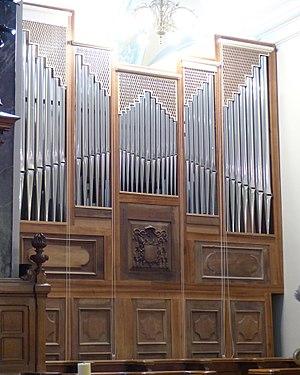
Nice (Alpes-Maritimes, France), cathédrale Ste Réparate, dans l'abside médiane, l'orgue de chœur reconstruit en 2007 par Delangue de Nice avec une façade et une Montre neuves et réutilisation d'éléments de l’instrument précédent du niçois Florentin Martella.
Les orgues de la cathédrale Sainte-Réparate de Nice sont au nombre de trois : les grandes orgues Jean-Loup Boisseau placées au-dessus du narthex, sur une tribune, l'orgue de chœur Florentin Martella, placé à gauche du transept et l'orgue de la chorale dans la salle de répétition.